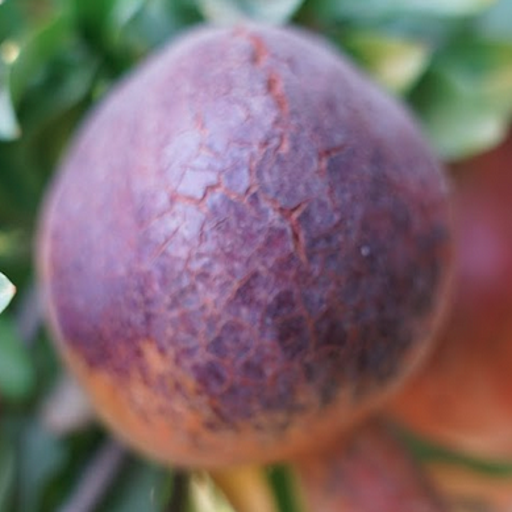
Label: Sunburn